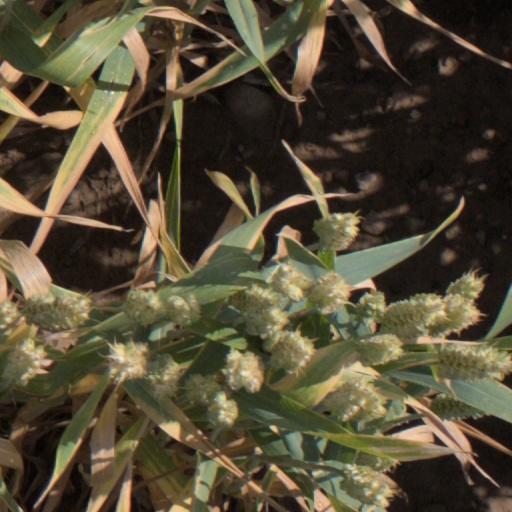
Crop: wheat